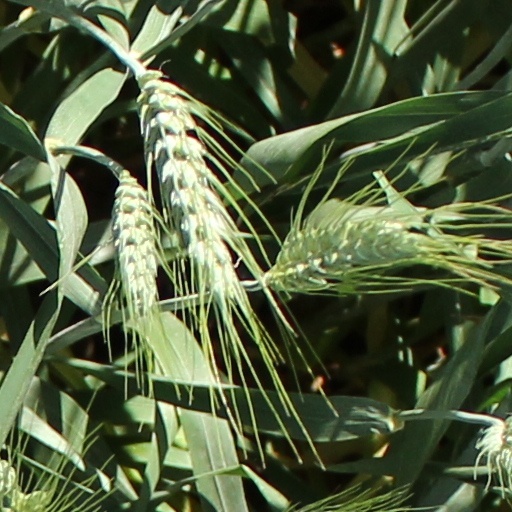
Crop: wheat